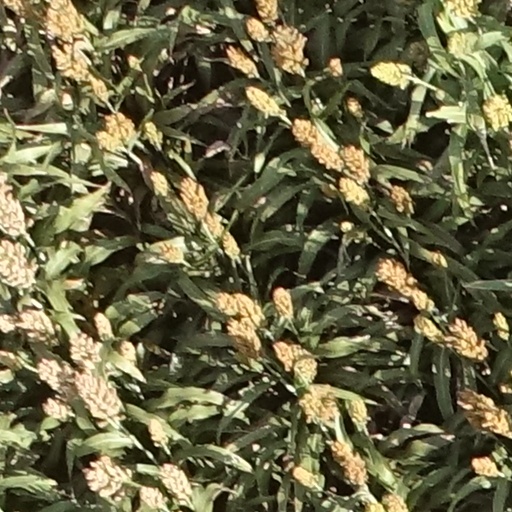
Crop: sorghum